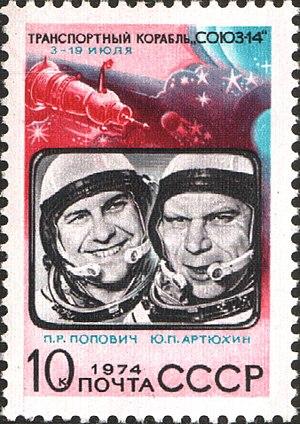
Saliout est une famille de stations spatiales soviétiques. La première station de la série, Saliout 1, est lancée en 1971. Avec une masse de 19 tonnes correspondant à la capacité de lancement de la fusée Proton, la station dispose d'un espace habitable de 100 m³ permettant d'accueillir un équipage permanent de trois cosmonautes. La relève des équipages est effectuée par des vaisseaux Soyouz. Les premiers modèles ne permettent l'accouplement que d'un seul vaisseau. À partir de Saliout 6 un deuxième port d'amarrage permet le ravitaillement par les vaisseaux automatiques Progress et l'accueil d'équipages visiteurs pour de courts séjours. Ces nouvelles capacités permettent aux soviétiques de réaliser des missions de durées de plus en plus longues démontrant les capacités de l'homme à séjourner dans l'espace.
Soyouz 14 est un vol du programme spatial de l'Union soviétique lancé le 3 juillet 1974.